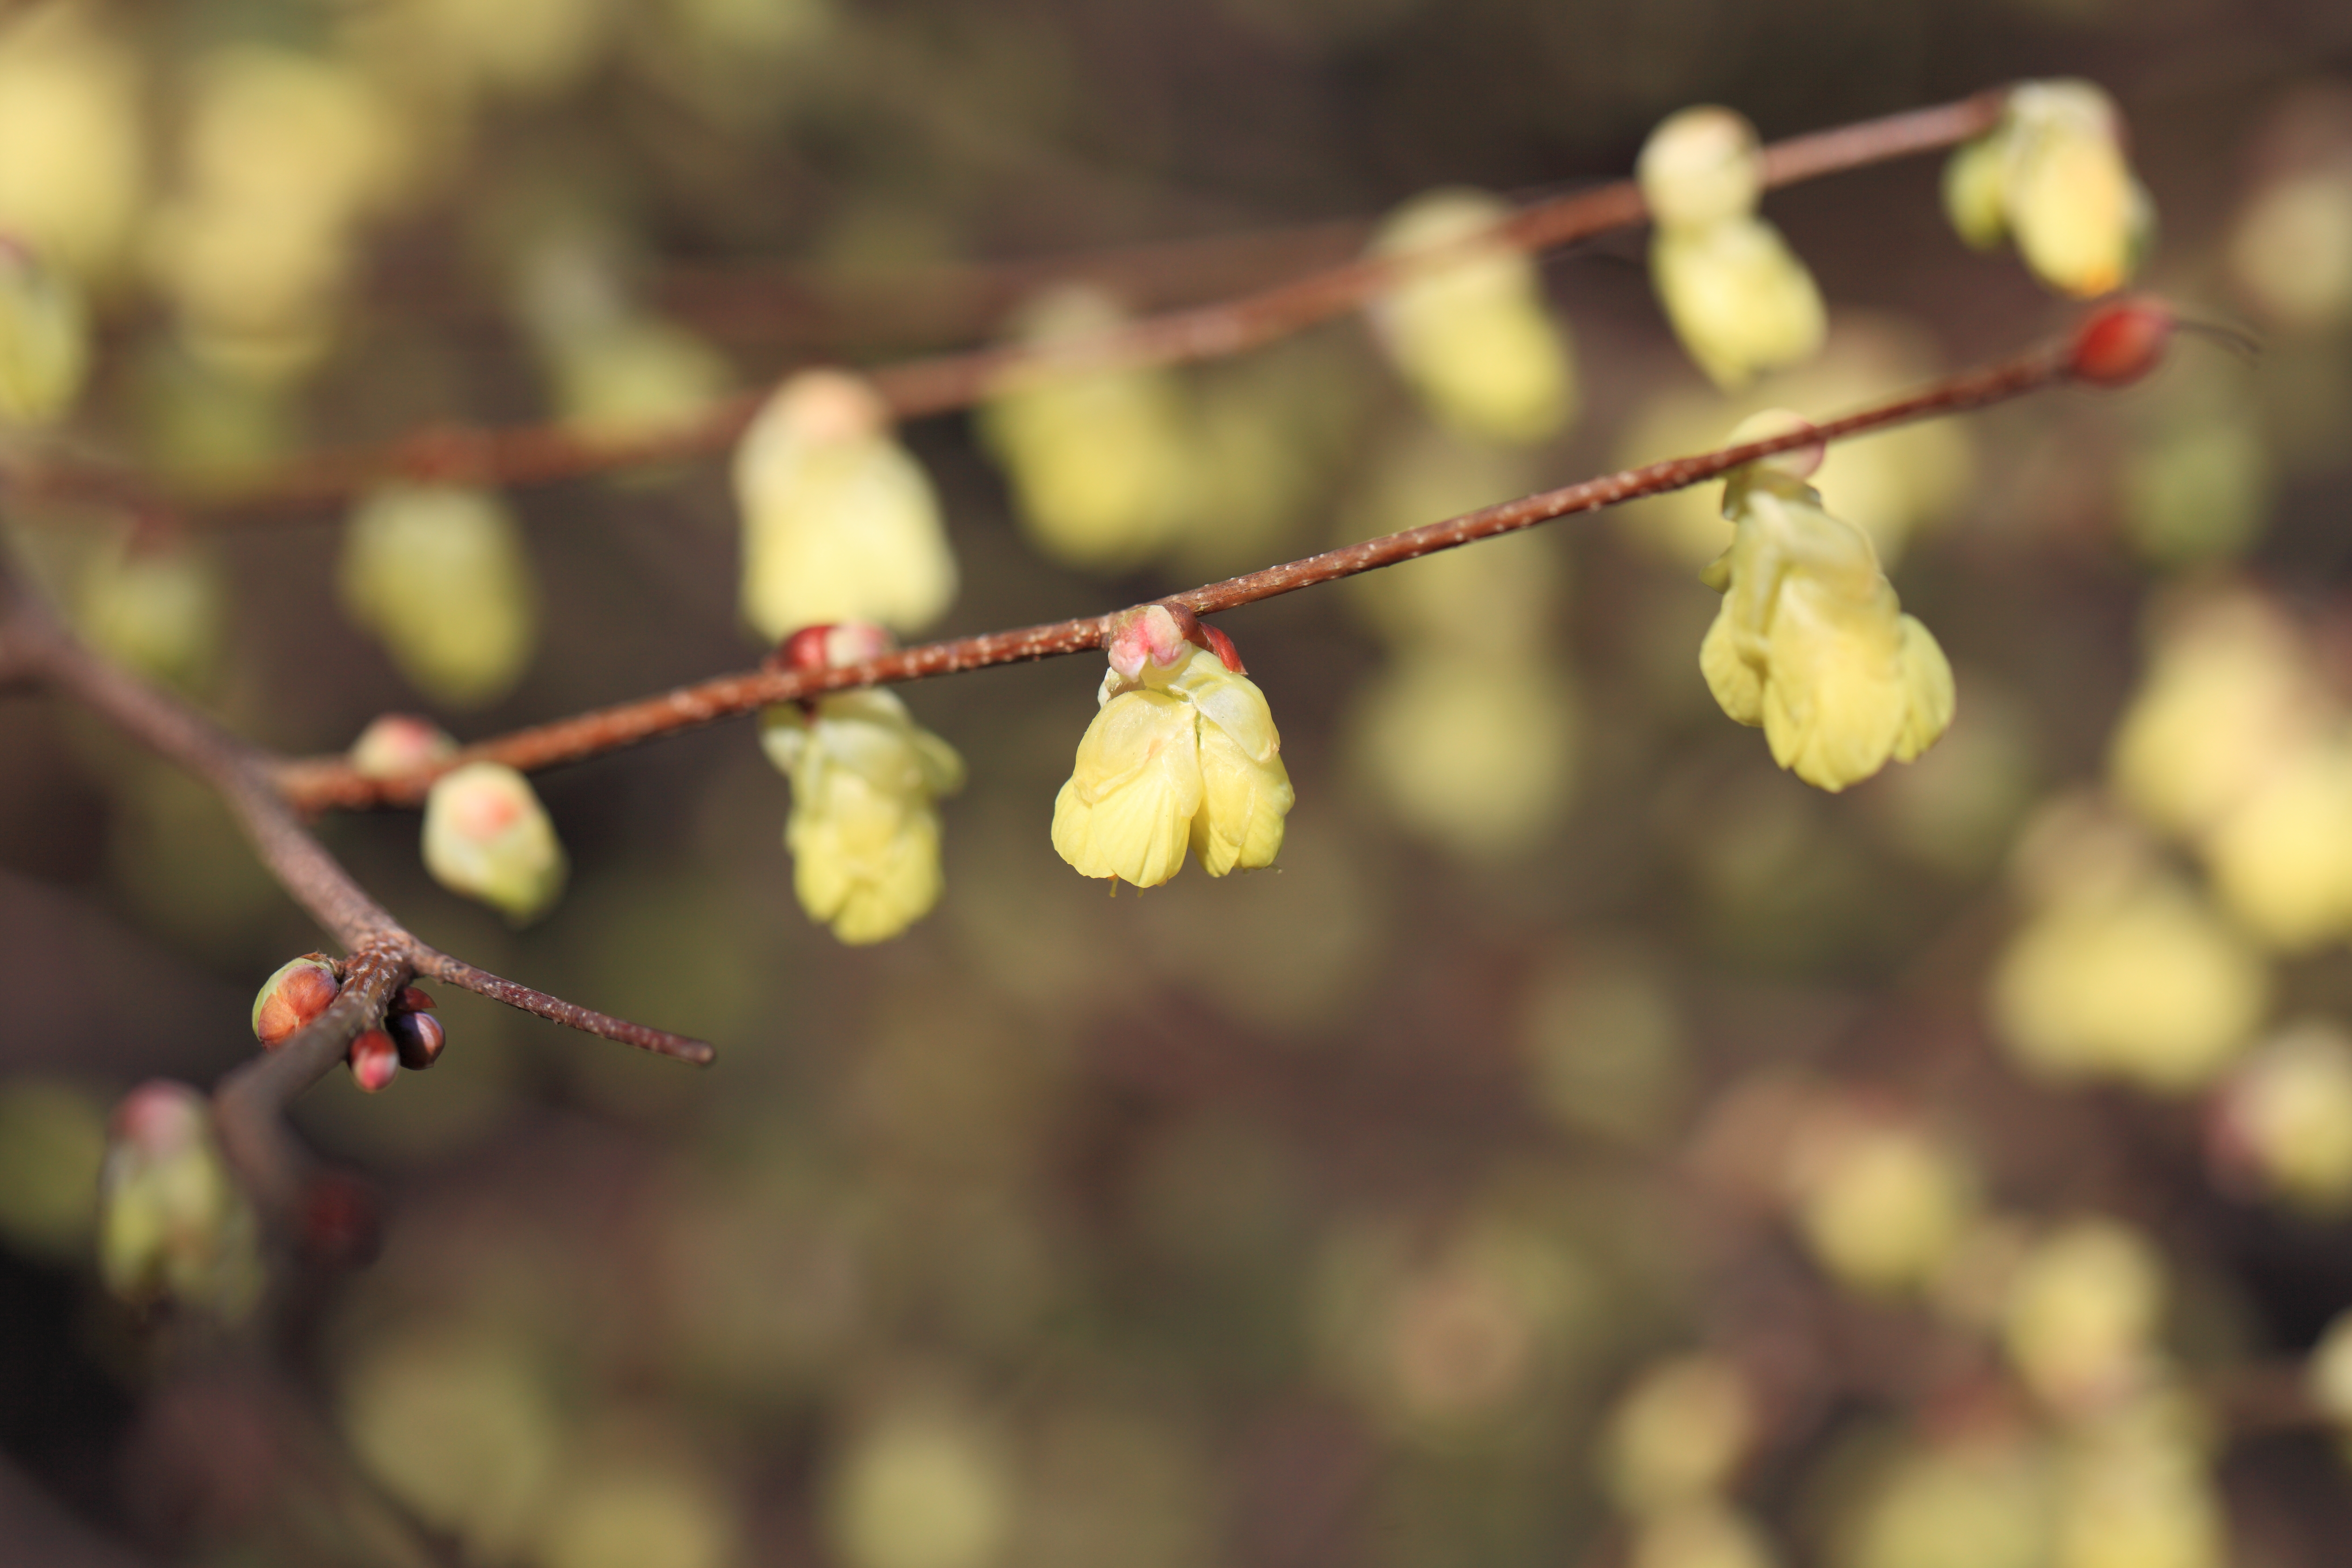
tree, nature, branch, blossom, plant, fruit, sunlight, leaf, flower, food, spring, green, high, produce, autumn, botany, flora, season, twig, close up, shrub, 5d, hires, bud, buttercup, markii, hi, res, resolution, saitama, corylopsis, pauciflora, winterhazel, kawaguchi, taxonomybinomial, macro photography, corylopsispauciflora, flowering plant, plant stem, woody plant, land plant